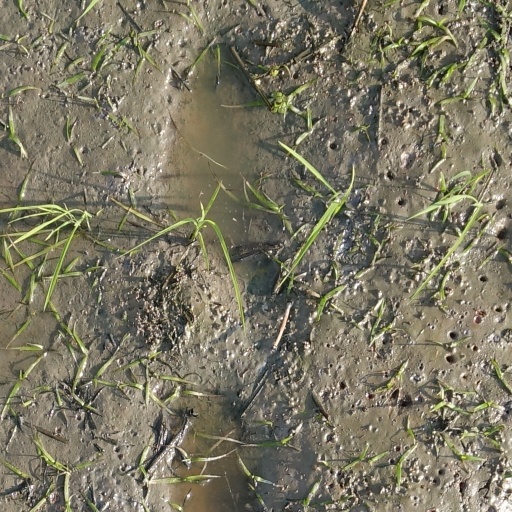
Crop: rice